Hamburg Presbyterian Church

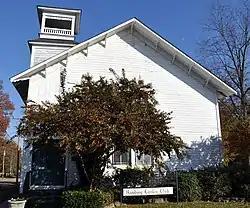

The Hamburg Presbyterian Church is a historic church at the junction of Cherry and Lincoln Streets in Hamburg, Arkansas. The building, a single story wood-frame structure, has an unusual construction history. It was built in 1871, and was apparently stylistically decorated in Stick Style, although no historic photos of the building have been found. In c. 1920 the building underwent a series of alterations, including relocation or reconstruction of its tower to its present location, when it had originally been at the entrance. It is at this time that the cornice bracketing and half-timbering was added, giving the building a Craftsman style appearance.